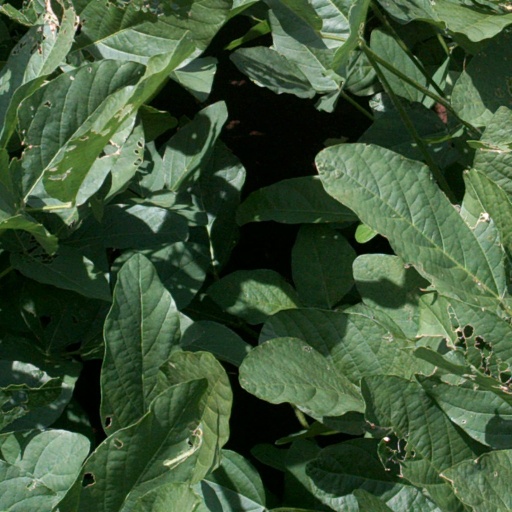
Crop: soybean